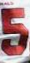
Number: 5